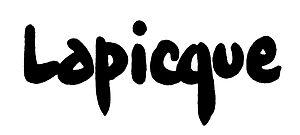
Signature du peintre Charles Lapicque. This signature is believed to be ineligible for copyright and therefore in the public domain because it falls below the required level of originality for copyright protection both in the United States and in the source country (if different). In this case, the source country (e.g. the country of nationality of the signatory) is believed to be France. Cette image ou le texte qui y est représenté est seulement composé de formes géométriques simples et de texte. Elle n’atteint pas le seuil d'originalité nécessaire pour la protection du droit d’auteur, et est donc du domaine public. See autographs of Magritte (Commons, 29 août 2007) and Picasso (Commons, 30 décembre 2007)
Charles Lapicque est un artiste peintre français de la nouvelle École de Paris, né à Theizé le 6 octobre 1898, mort à Orsay le 15 juillet 1988.